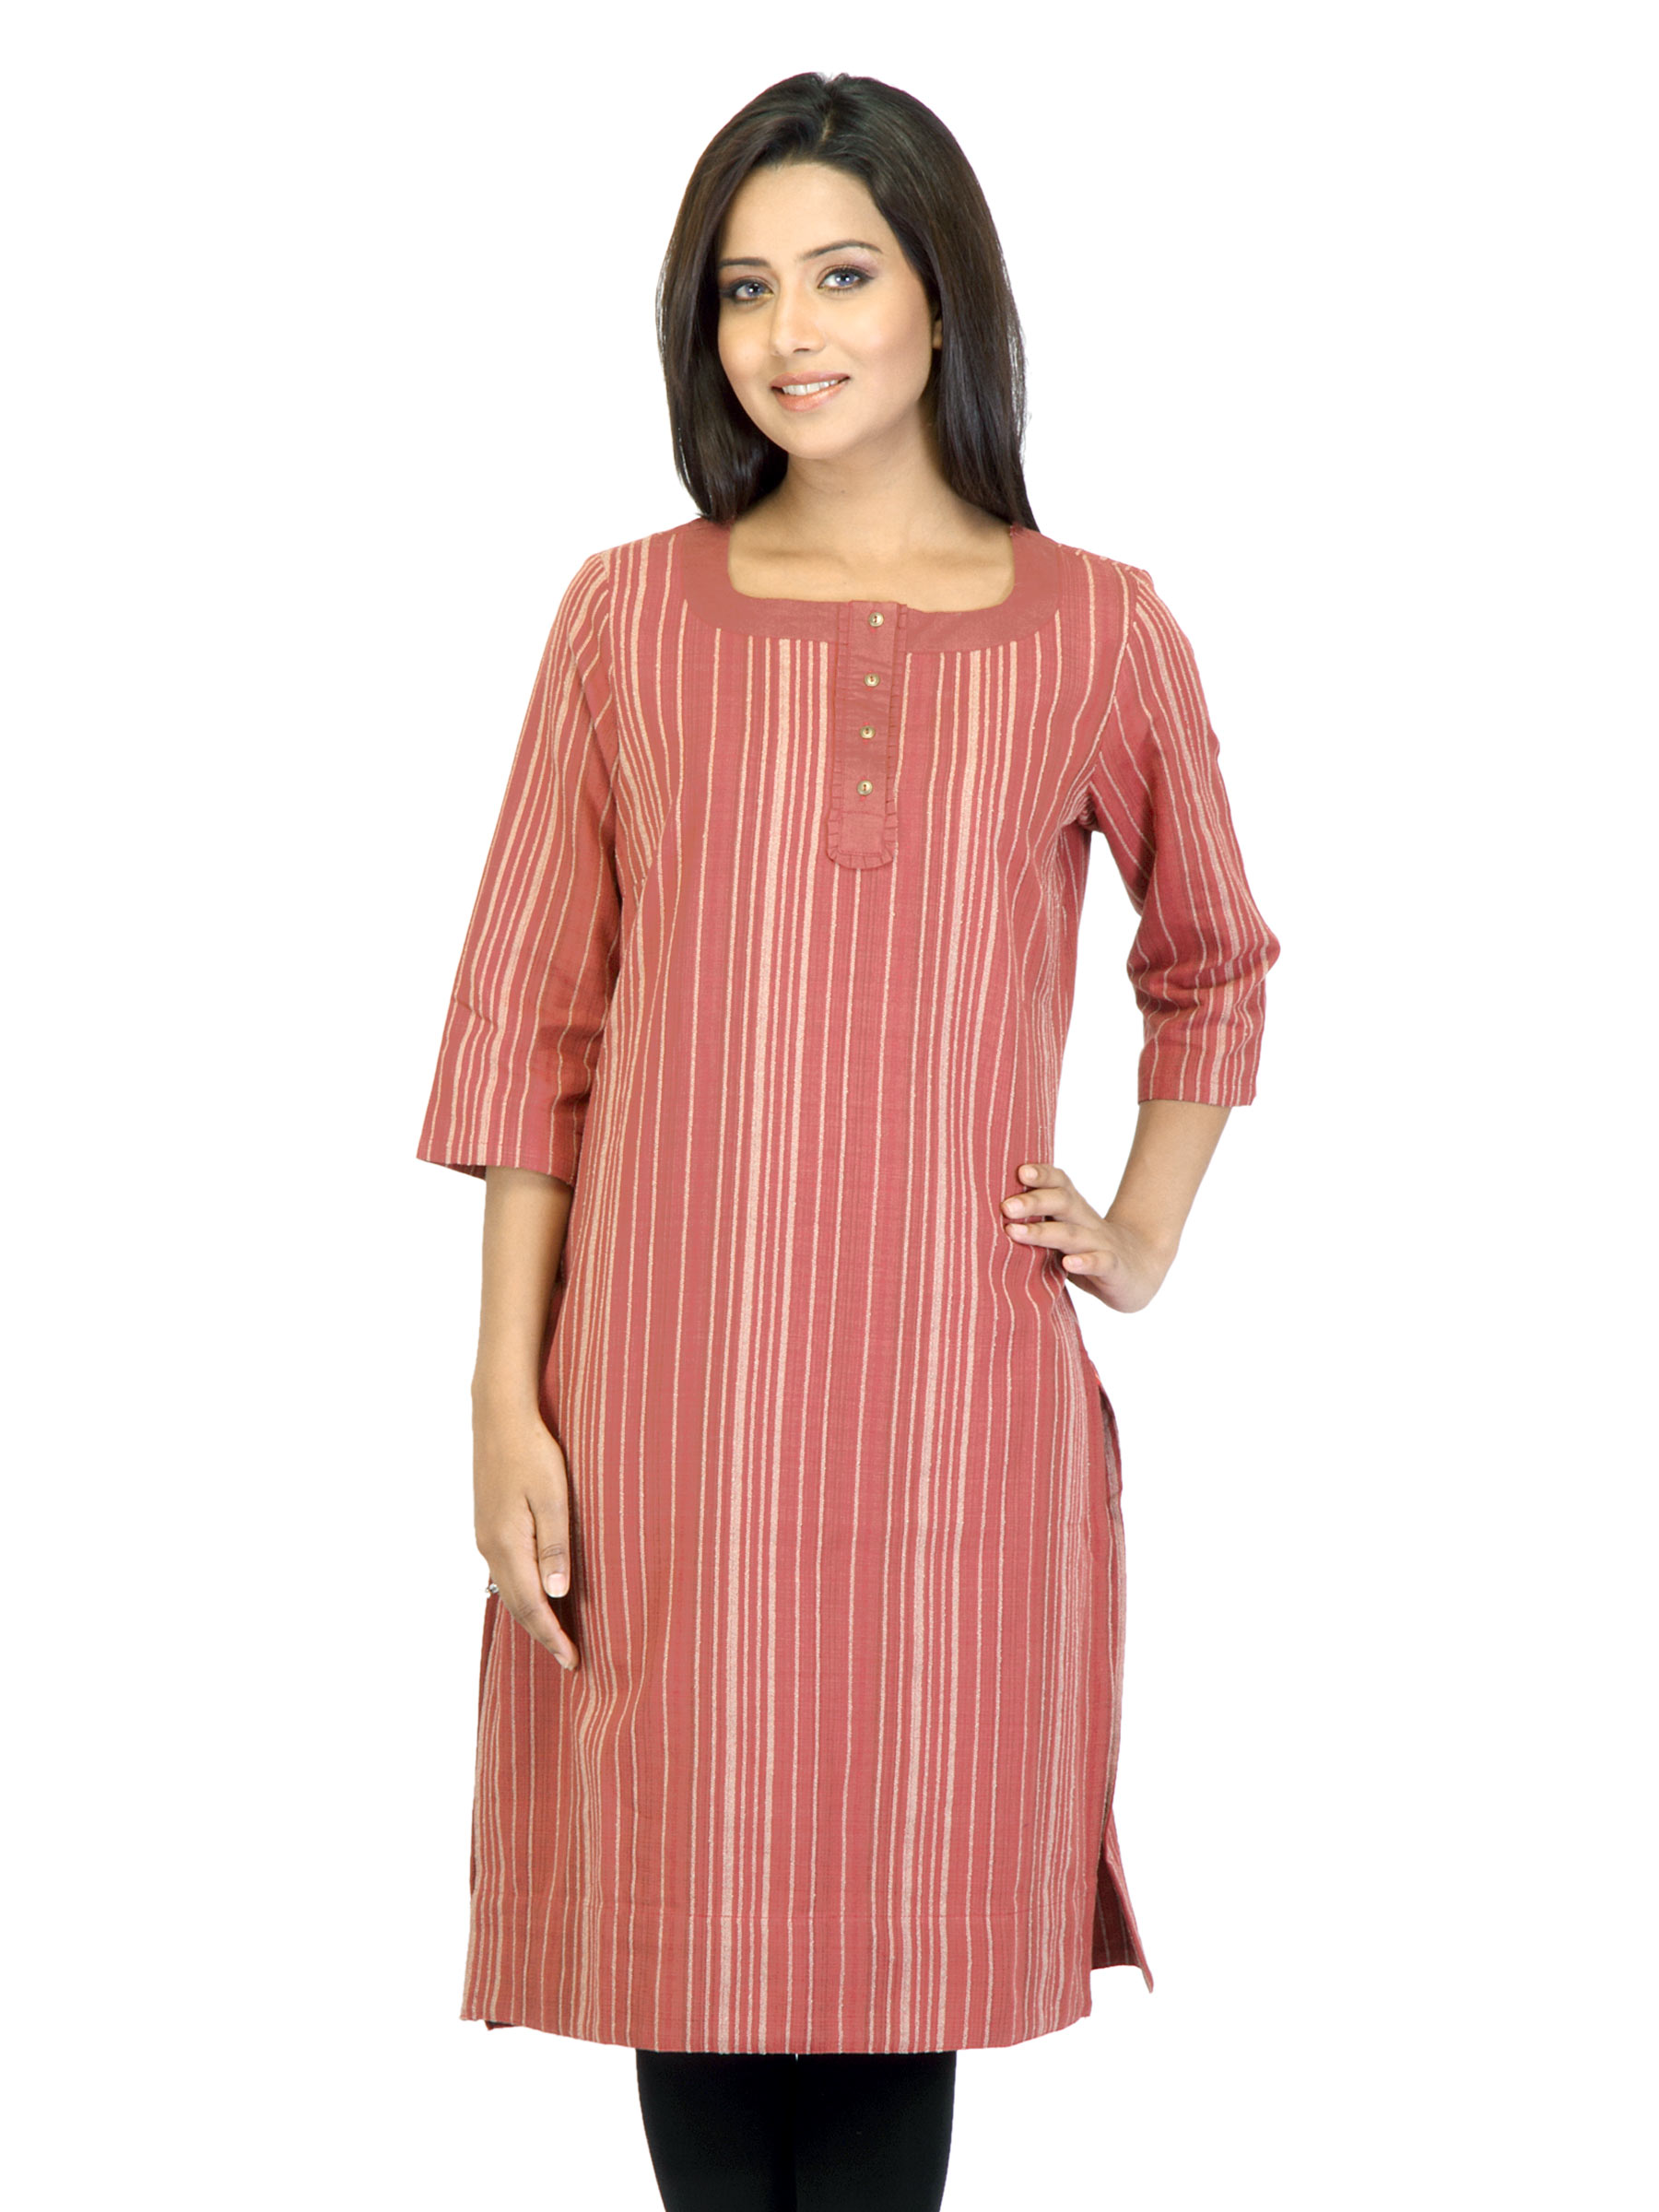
W Women Red Kurta
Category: Apparel / Topwear / Tops
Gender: Women
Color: Red
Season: Fall 2011
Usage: Ethnic